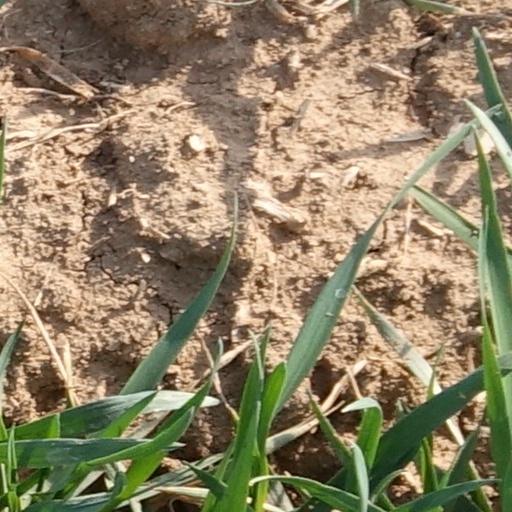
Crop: wheat